Cadwell Park

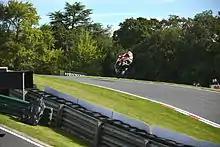
Josh Brookes aviating on a Milwaukee Yamaha British Superbike at The Mountain in 2014

The track grew to the current layout in 1962 and hosted the British F3 series the next May. Some of the bends are named after family members e.g. Mansfield, Charlie and Chris.